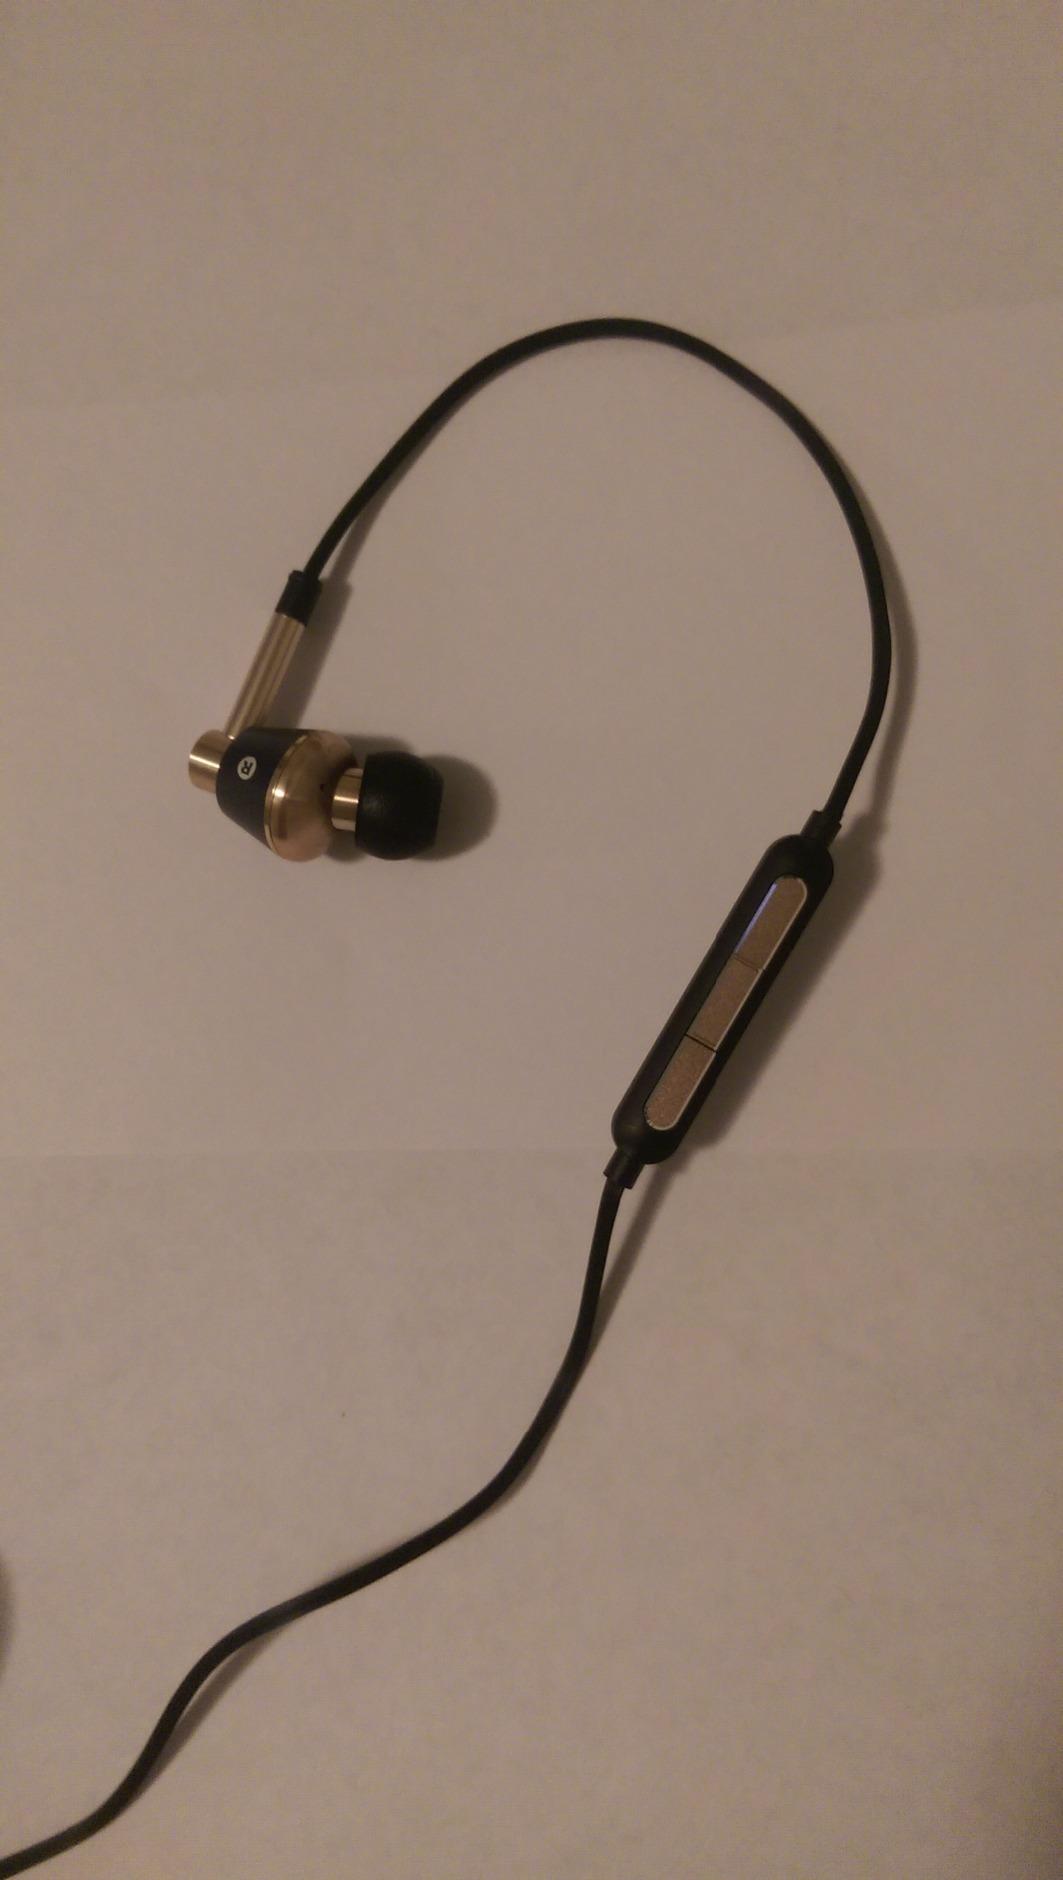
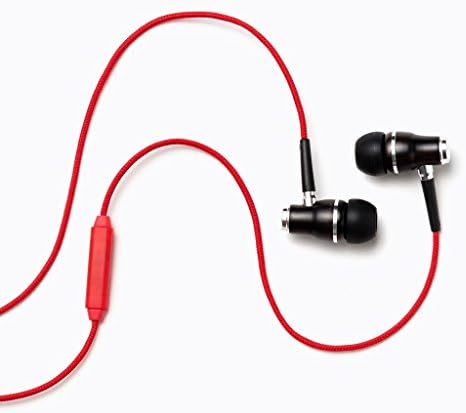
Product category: headphones
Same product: no